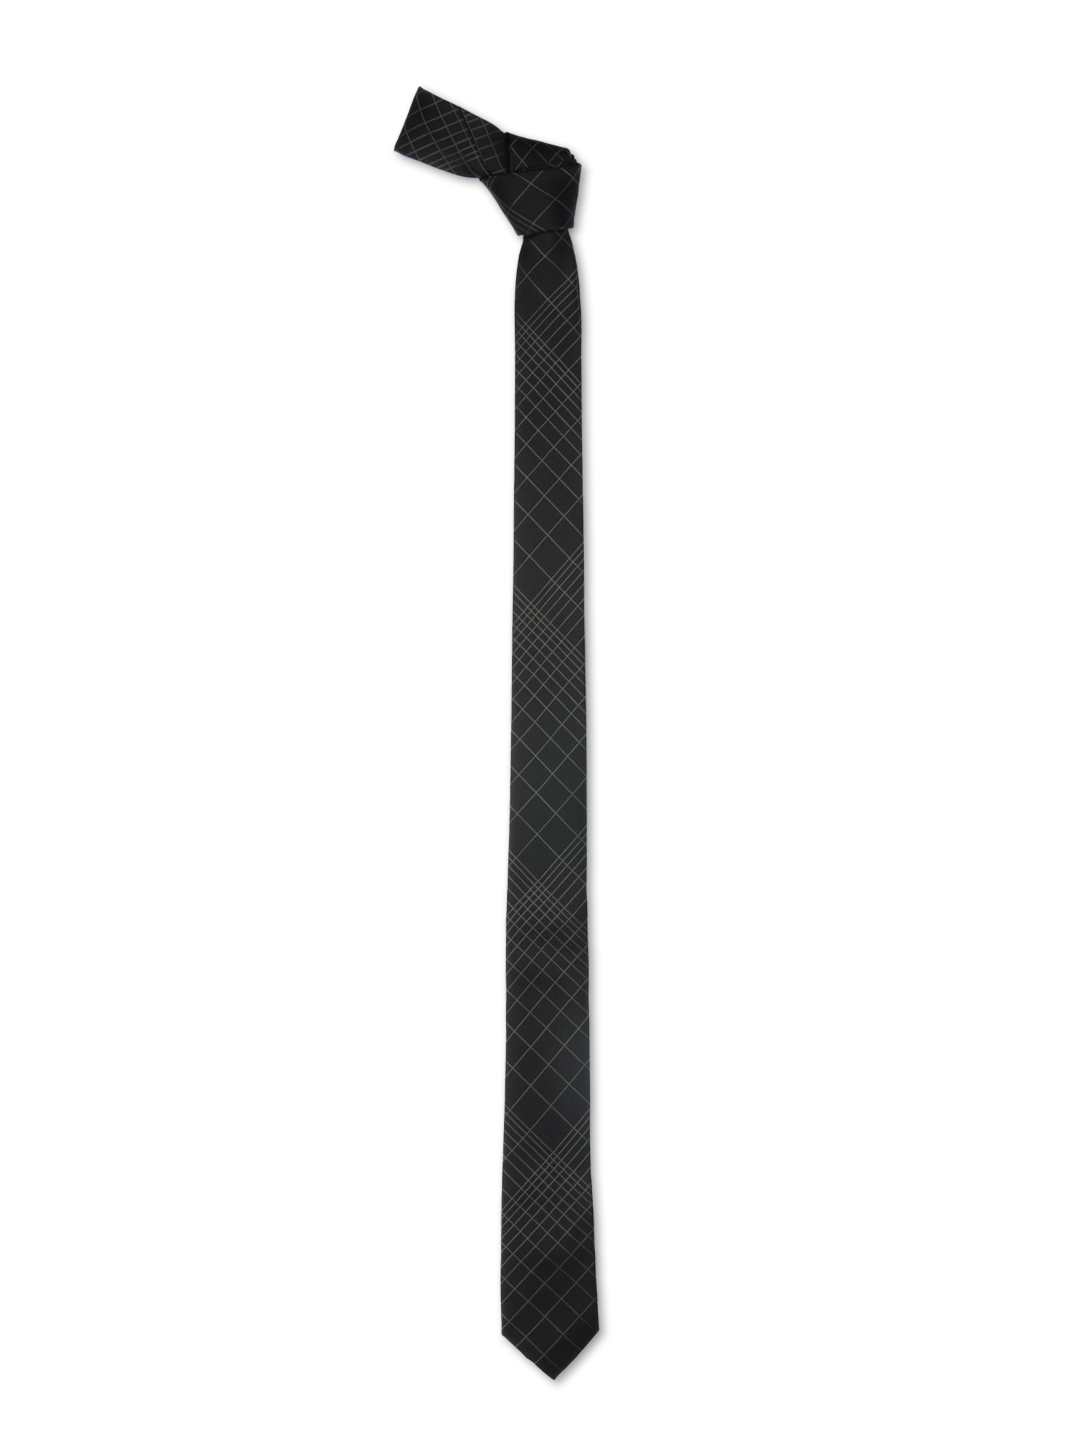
Parx Men Black Tie
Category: Accessories / Ties / Ties
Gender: Men
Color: Black
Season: Summer 2012
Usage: Formal